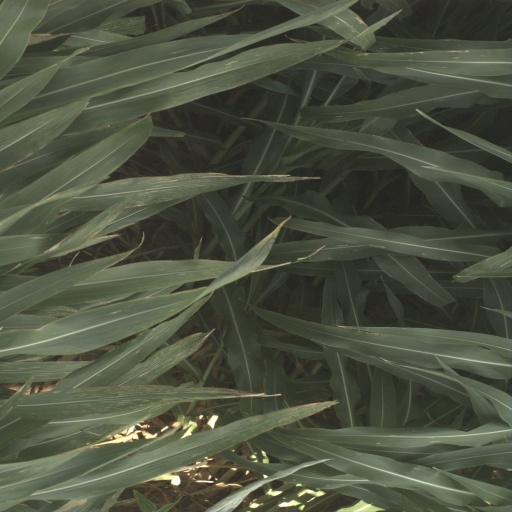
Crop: sorghum